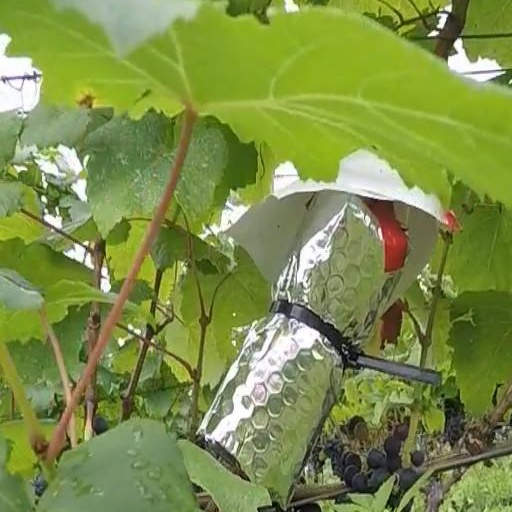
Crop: grape